Bunhill Fields

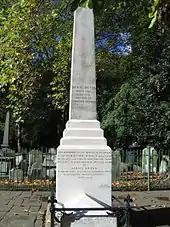
1870 obelisk to Daniel Defoe

The best-known monuments are those to the three literary and artistic figures John Bunyan, Daniel Defoe and William Blake. Their graves have long been sites of cultural pilgrimage: Isabella Holmes stated in 1896 that the "most frequented paths" in the burial ground were those leading to the monuments of Bunyan and Defoe. In their present form, all these monuments post-date the closure of the burial ground. Their settings were further radically modified by the landscaping of 1964–65, when a paved north–south "broadwalk" was created in the middle of the burial ground to display them—outside the railed-off areas, accessible to visitors, and cleared of other monuments. Bunyan's monument lies at the broadwalk's southern end, and that to Defoe at its northern end, while Blake's headstone was moved from the site of his grave and repositioned next to Defoe, alongside the headstone to the lesser-known Joseph Swain (died 1796). This arrangement survives, but in 2018 a second monument to Blake was placed on the actual site of his grave.